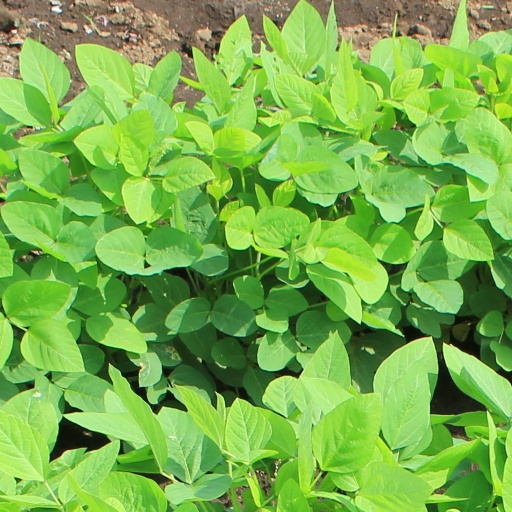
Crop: soybean